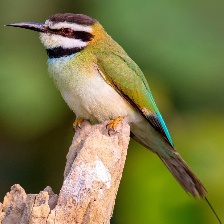
Species: WHITE THROATED BEE EATER
Scientific name: MEROPS ALBICOLLIS
ImageNet parent category: bee_eater